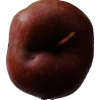
Label: Apple 18